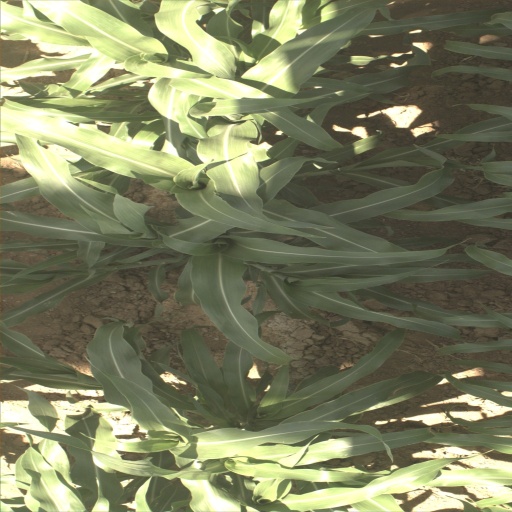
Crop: sorghum